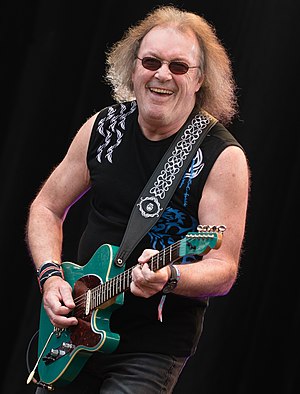
Geoff Whitehorn
Geoff Whitehorn spiller med The Shortlist på Werner Rennenfestival, Tyskland, 2. september 2018
Geoffrey Charles " Geoff " Whitehorn er en guitarist og singer-songwriter, der blandt andre har været medlem af If, Crawler og Procol Harum.